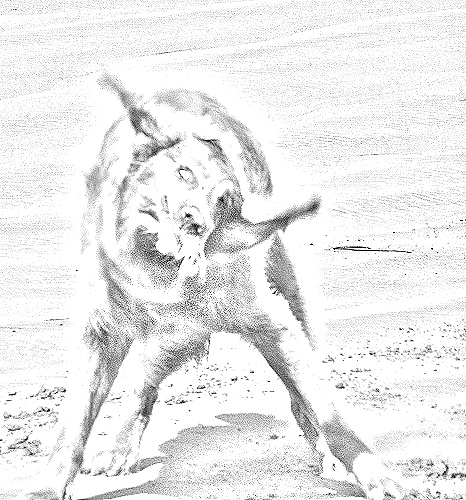
Portrait style: Sketch Portrait